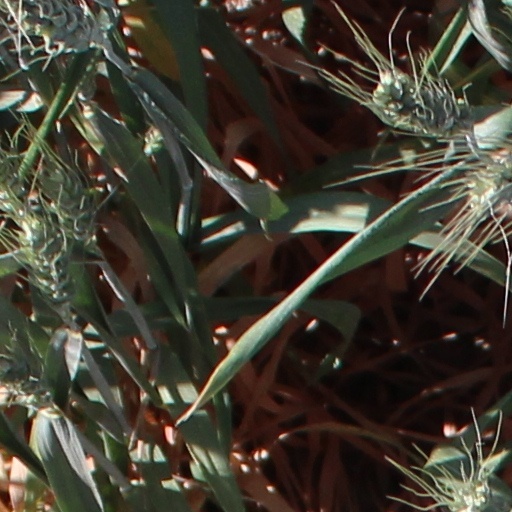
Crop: wheat